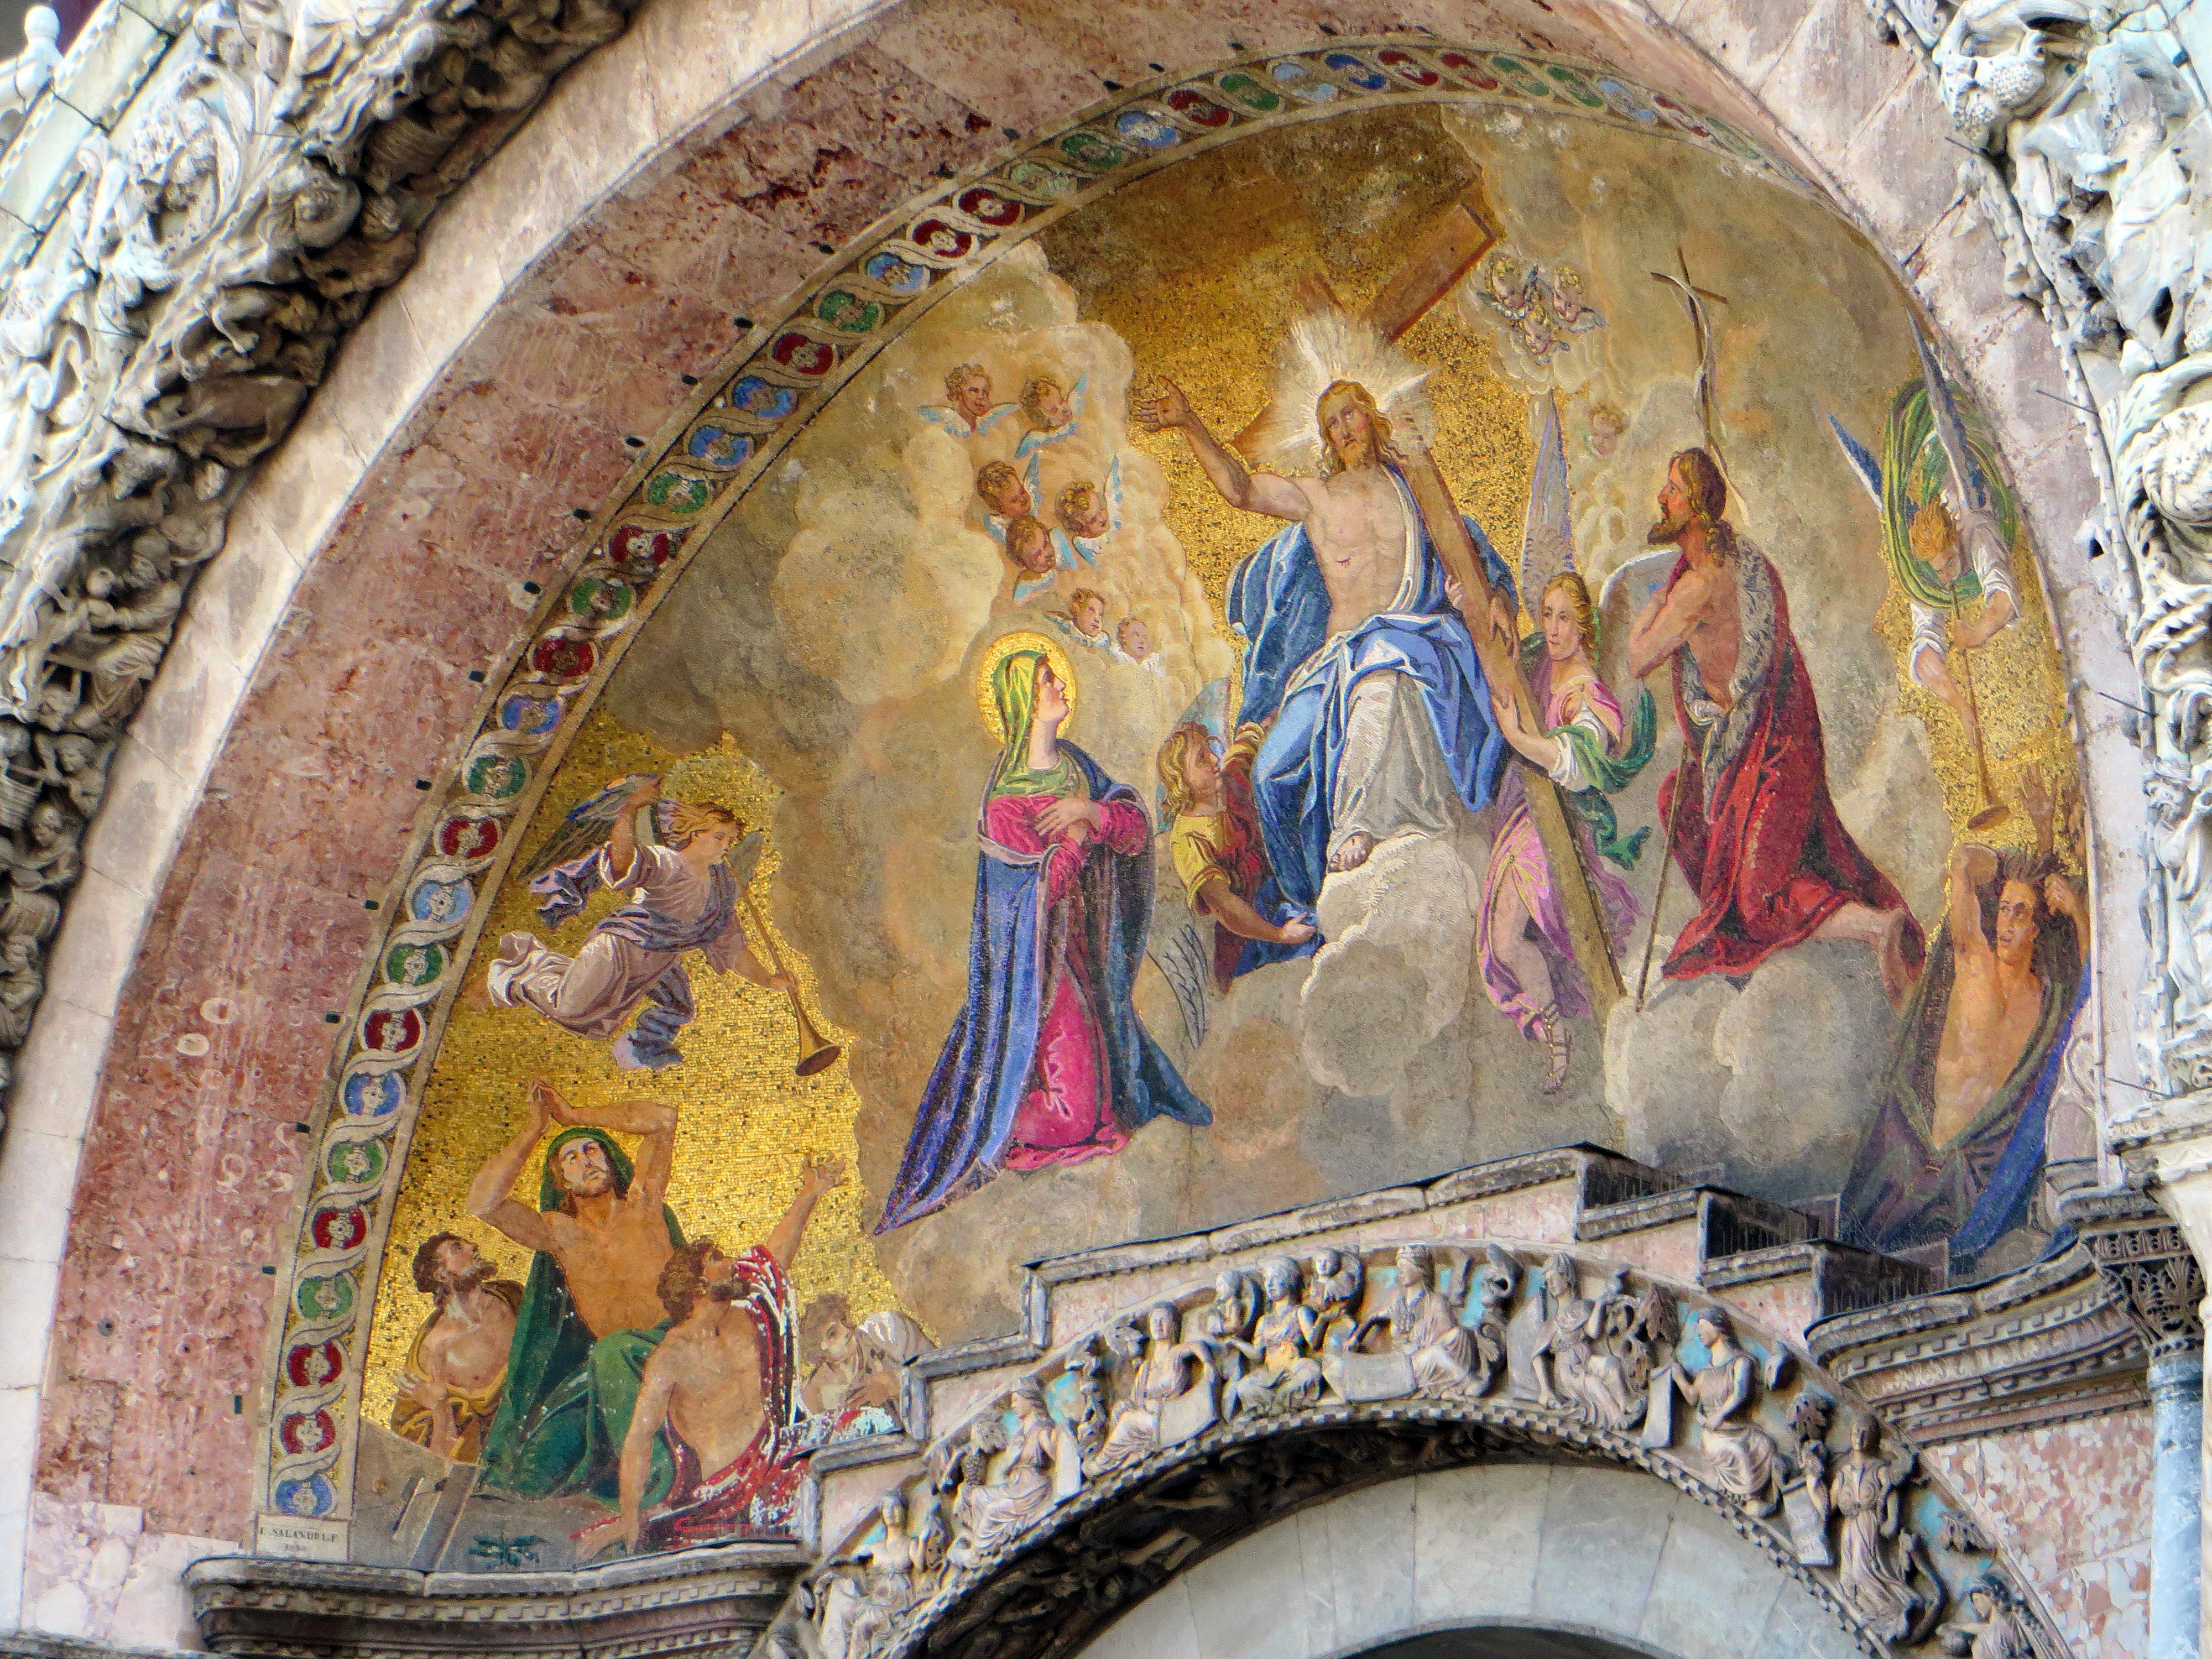
color, venice, painting, art, temple, mosaic, mural, middle ages, eardrum, ancient history, basilica san marco